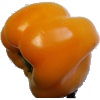
Label: Pepper Yellow 1